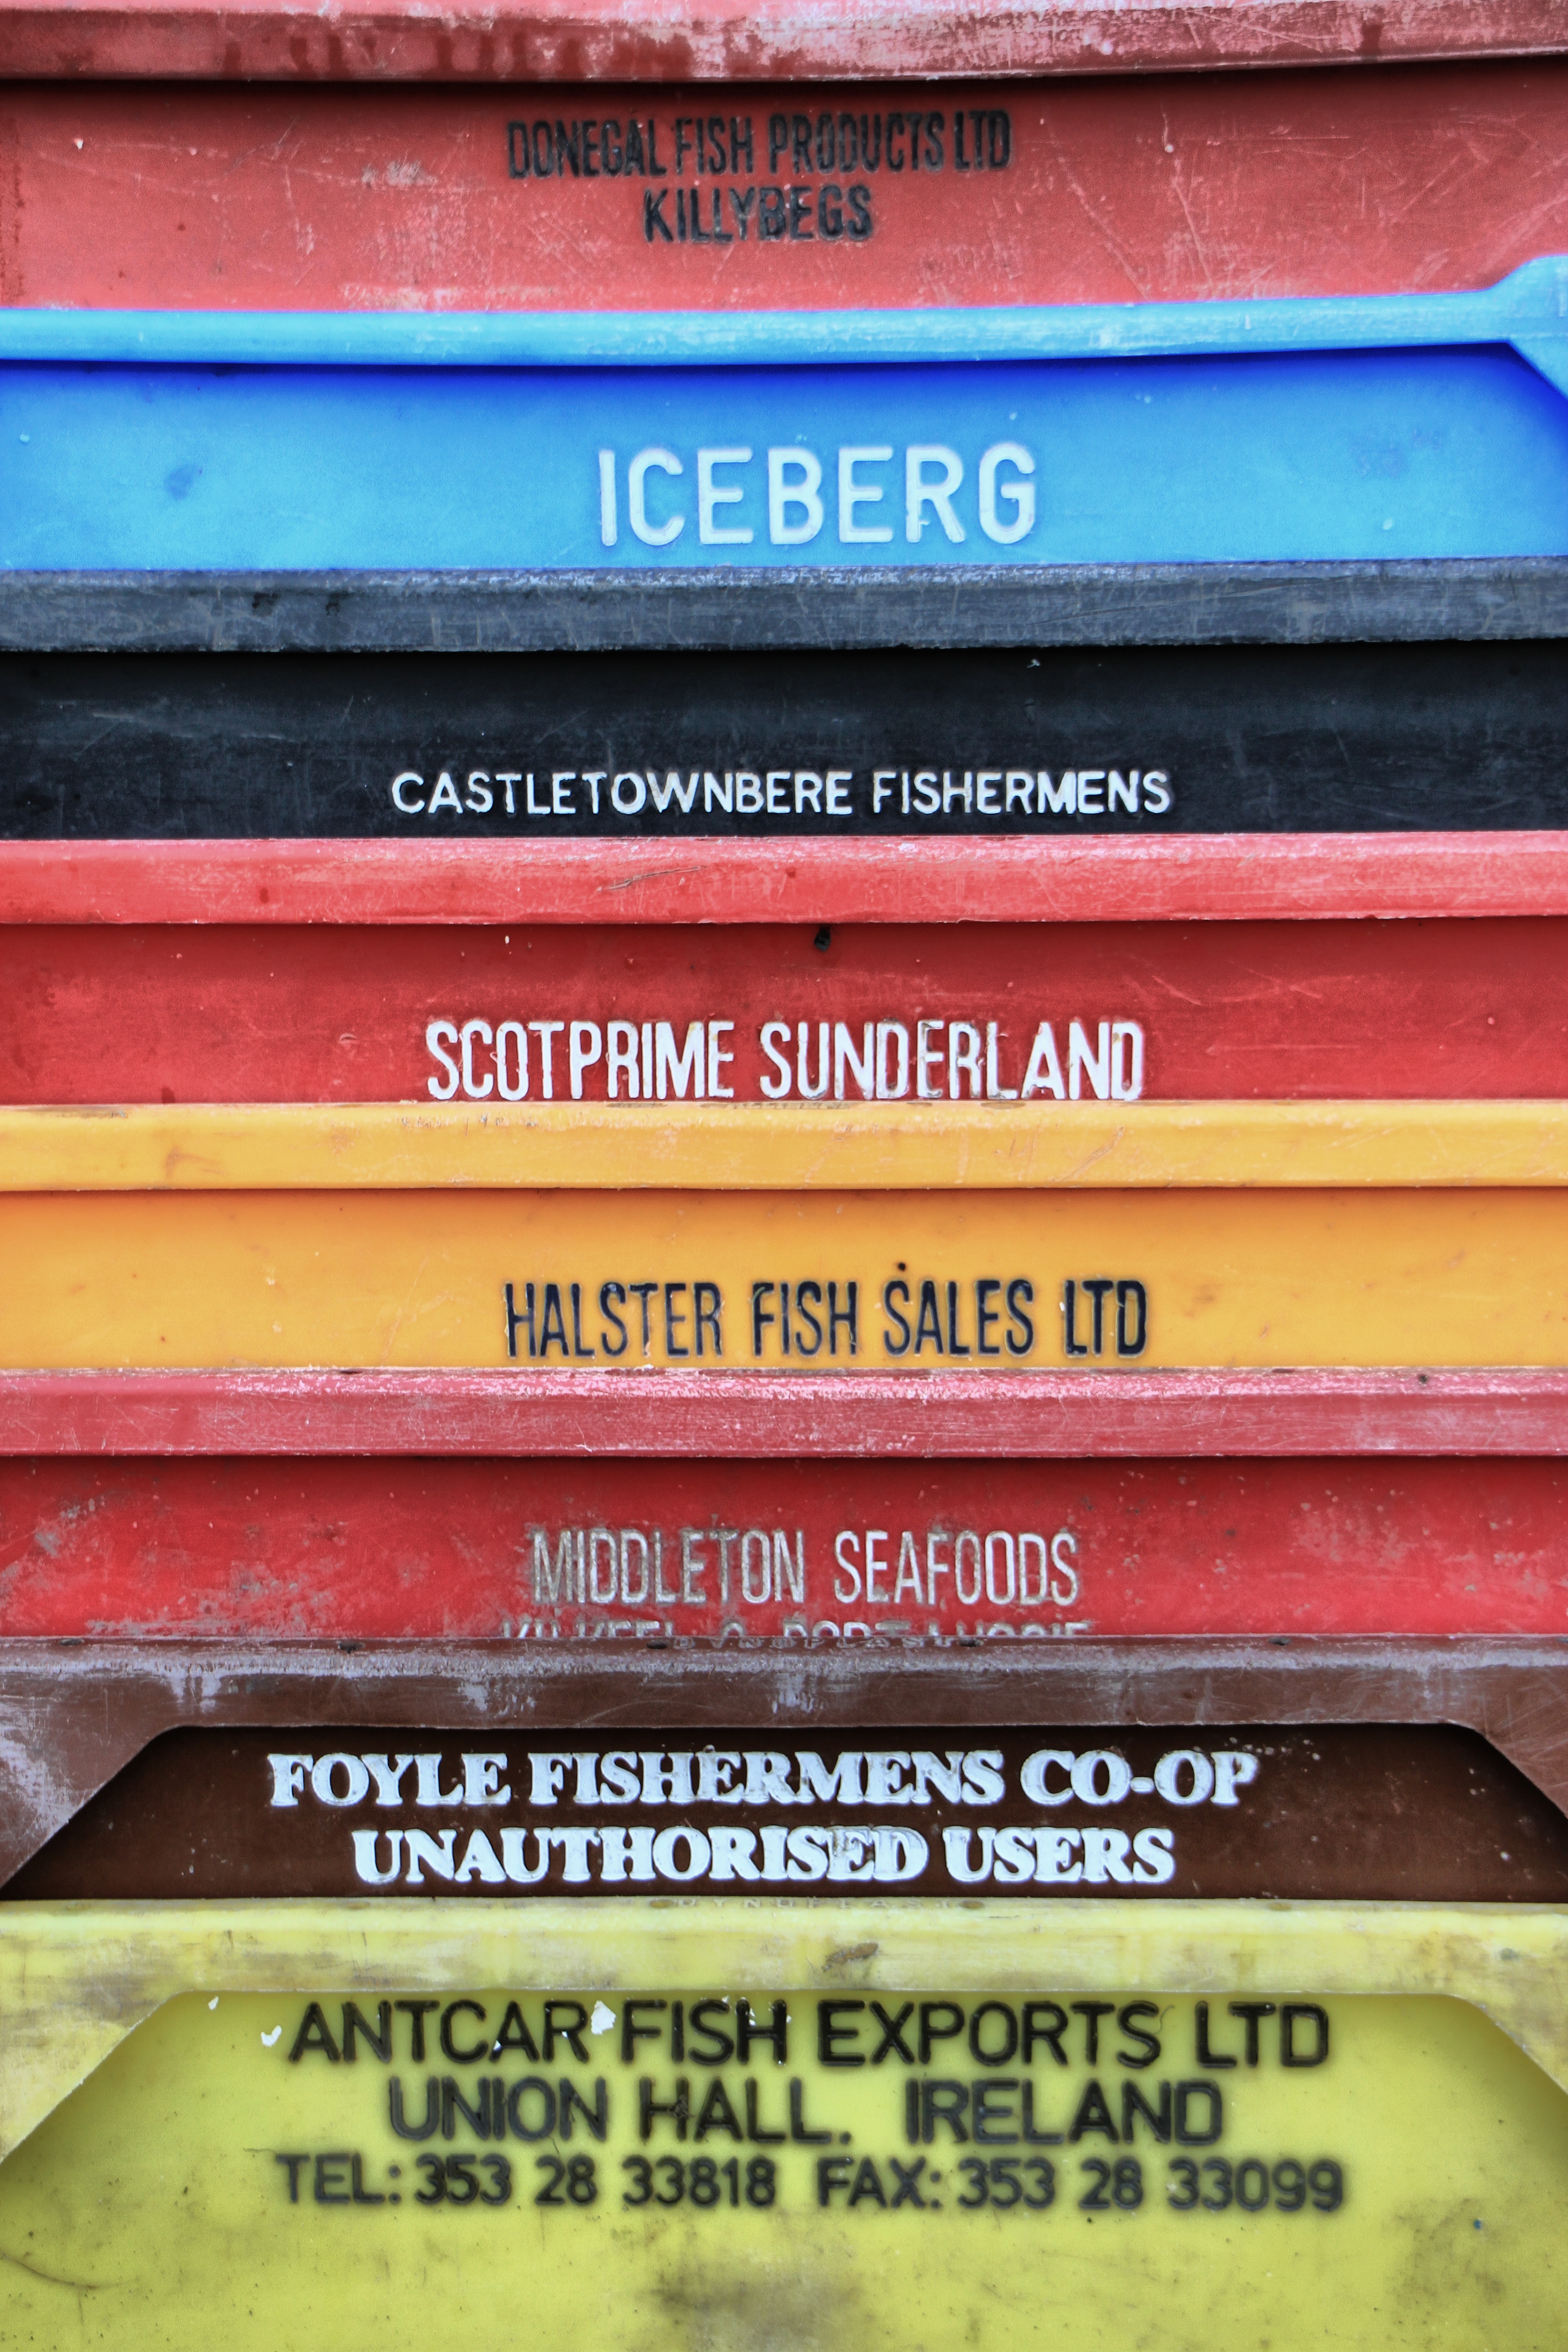
book, red, fishing, color, seafood, market, industry, box, fish, container, text, marine, fishermen, fishery, crates